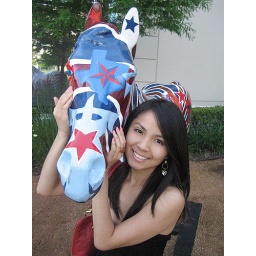
Painted horse in front of the Hattie Mae White HISD building